Jansenism

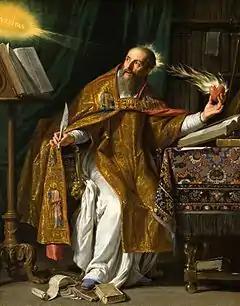
Augustine, (AD 354–430) bishop of Hippo, Church Father, who is claimed as the progenitor of the Jansenist doctrine of grace

Jansenism was a 17th- and 18th-century theological movement within Roman Catholicism, primarily active in France, which arose as an attempt to reconcile the theological concepts of free will and divine grace in response to certain developments in the Catholic Church, but later developed political and philosophical aspects in opposition to royal absolutism.